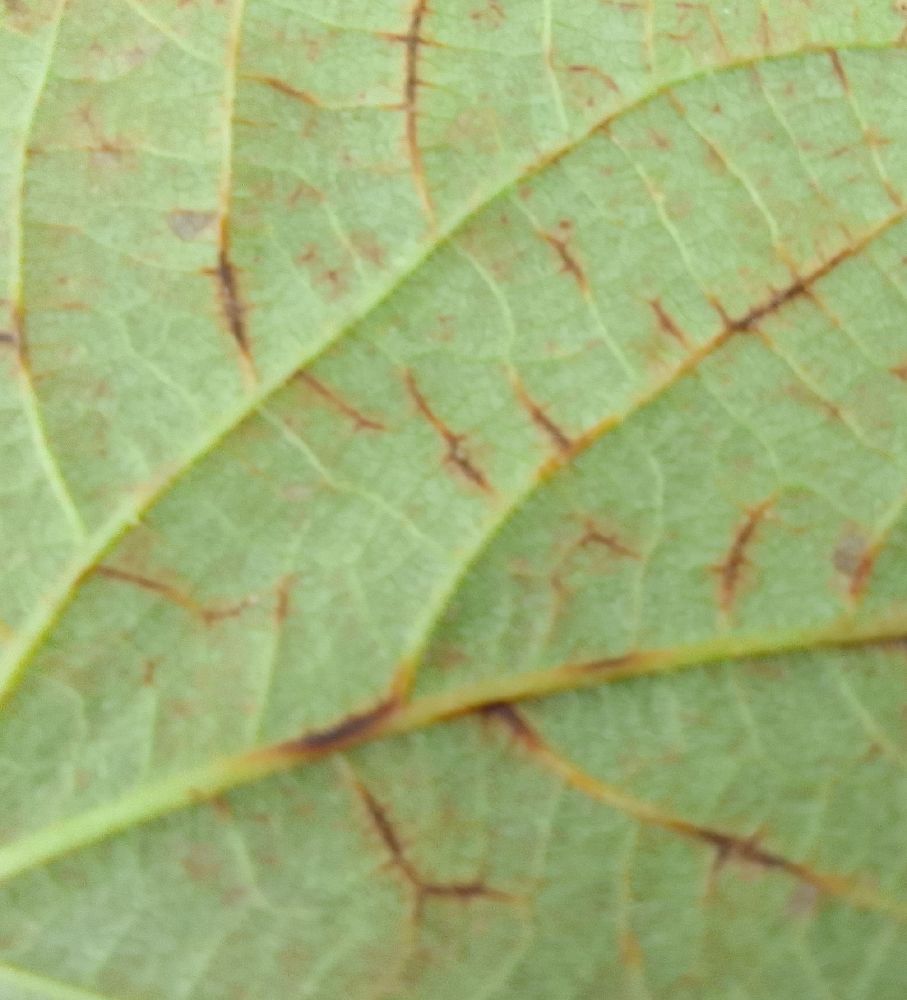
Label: anthracnose